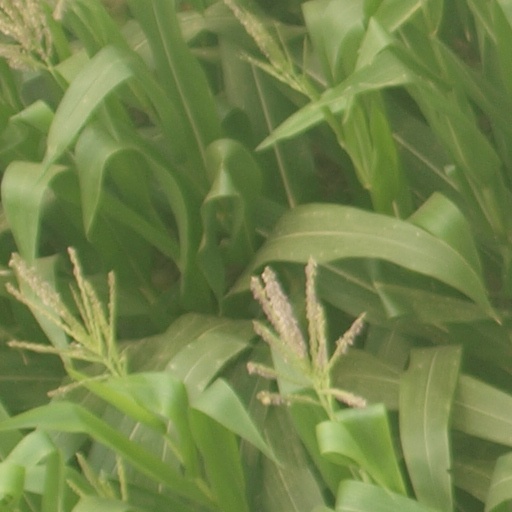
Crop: maize; corn